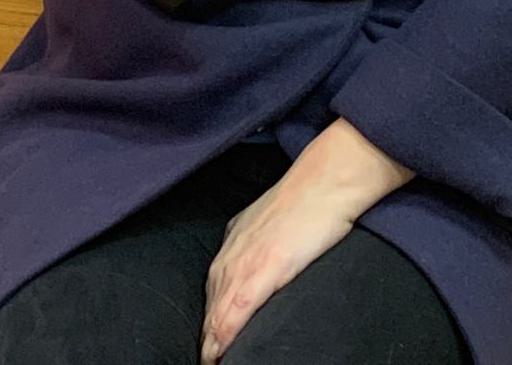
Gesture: no_gesture